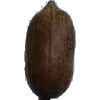
Label: nut_pecan